2020 ARCA Menards Series

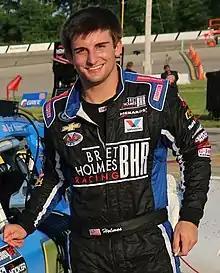
Bret Holmes, the 2020 ARCA Menards Series champion

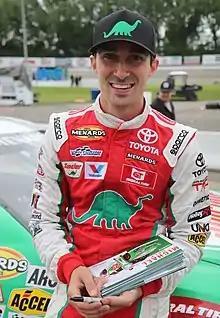
Michael Self finished second behind Holmes in the championship by 12 points.

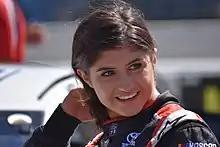
Hailie Deegan finished third in the championship.

The 2020 ARCA Menards Series season was the 68th season of the ARCA Menards Series. It began on February 8 with the Lucas Oil 200 at Daytona International Speedway and ended on October 16 with the Speediatrics 150 at Kansas Speedway. 2020 was the first season that the series was sanctioned by NASCAR.